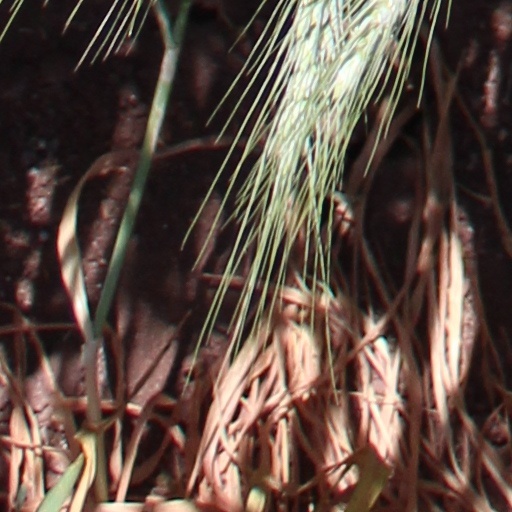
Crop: wheat